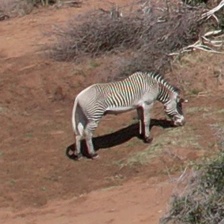
Pose orientation: right